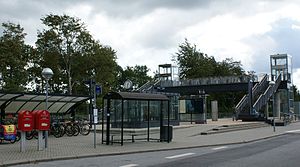
Støvring Station
Støvring station, Rebild kommune
Støvring Station er en jernbanestation i Støvring.